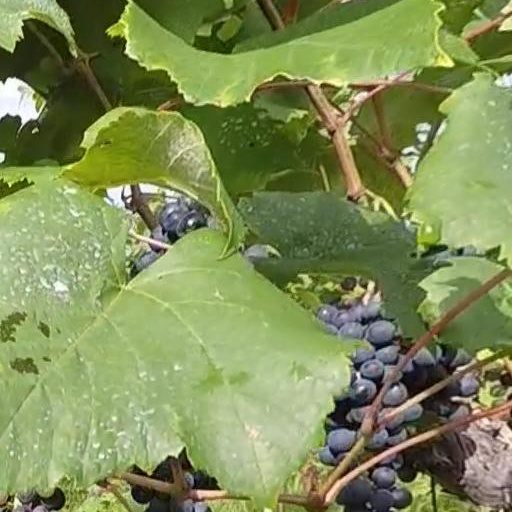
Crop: grape